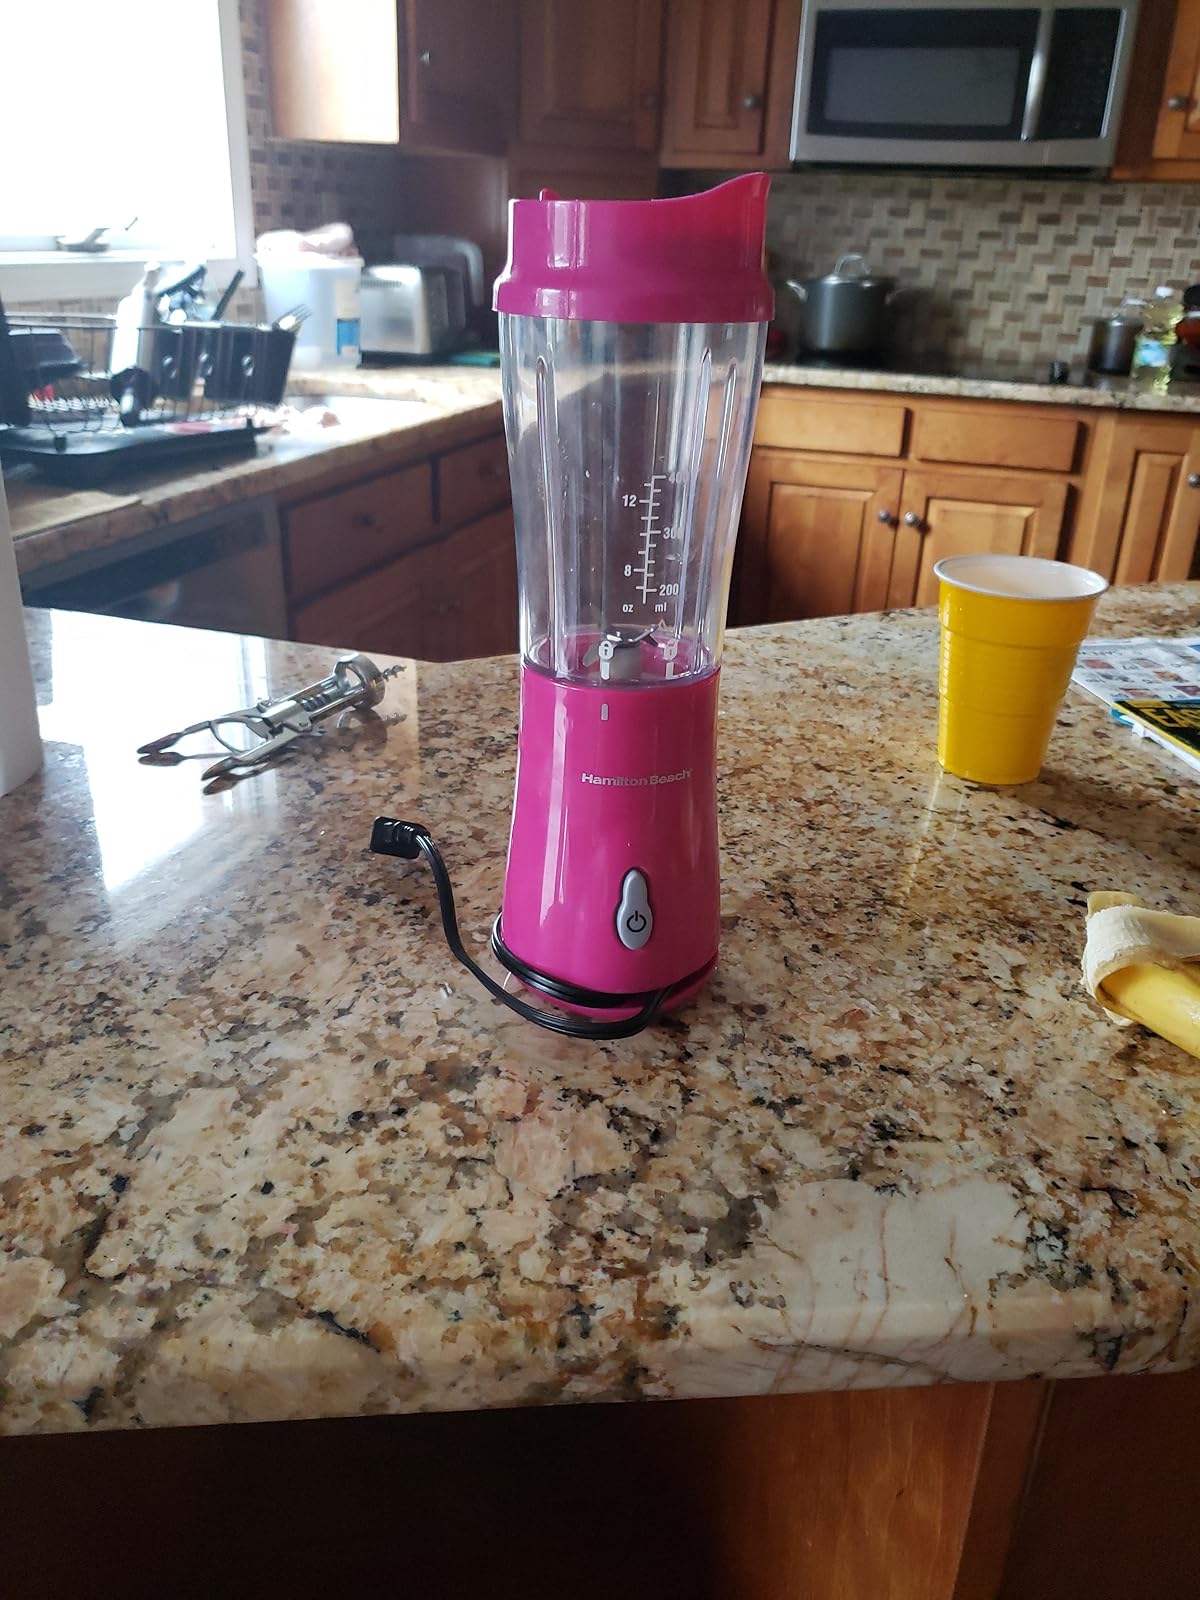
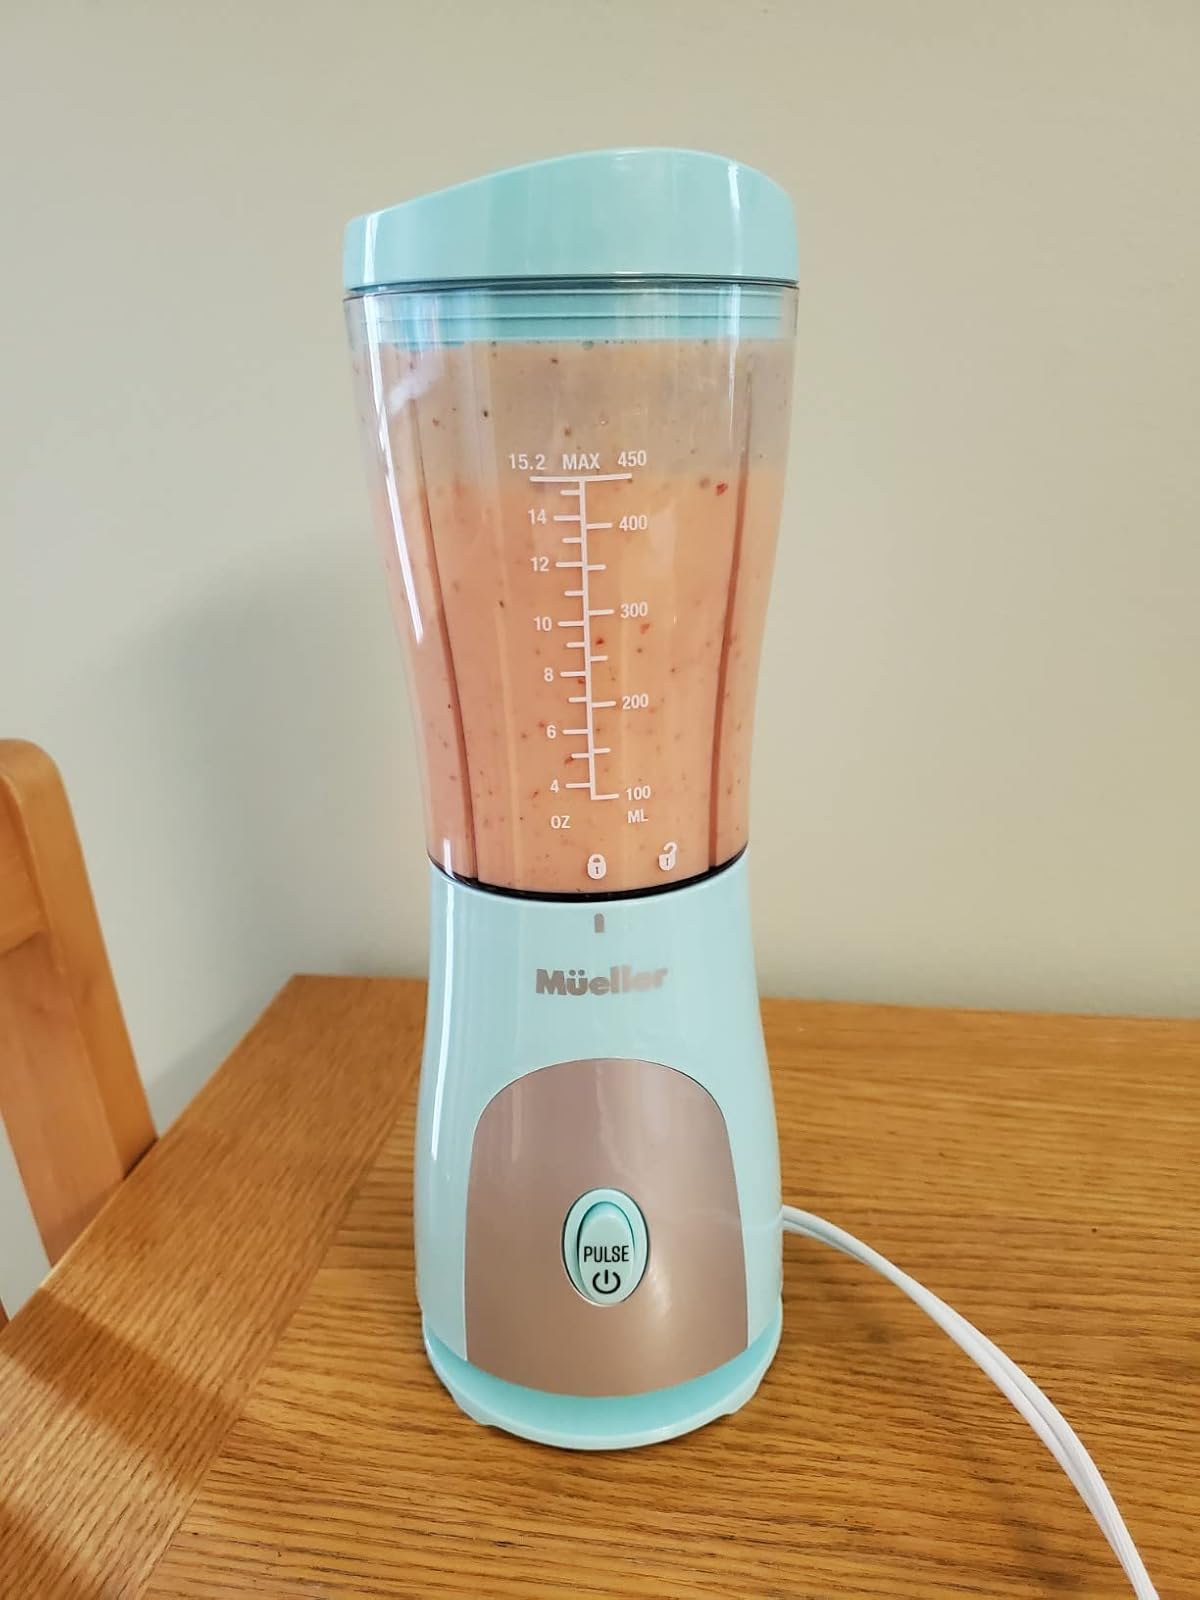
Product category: items_blender
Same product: no